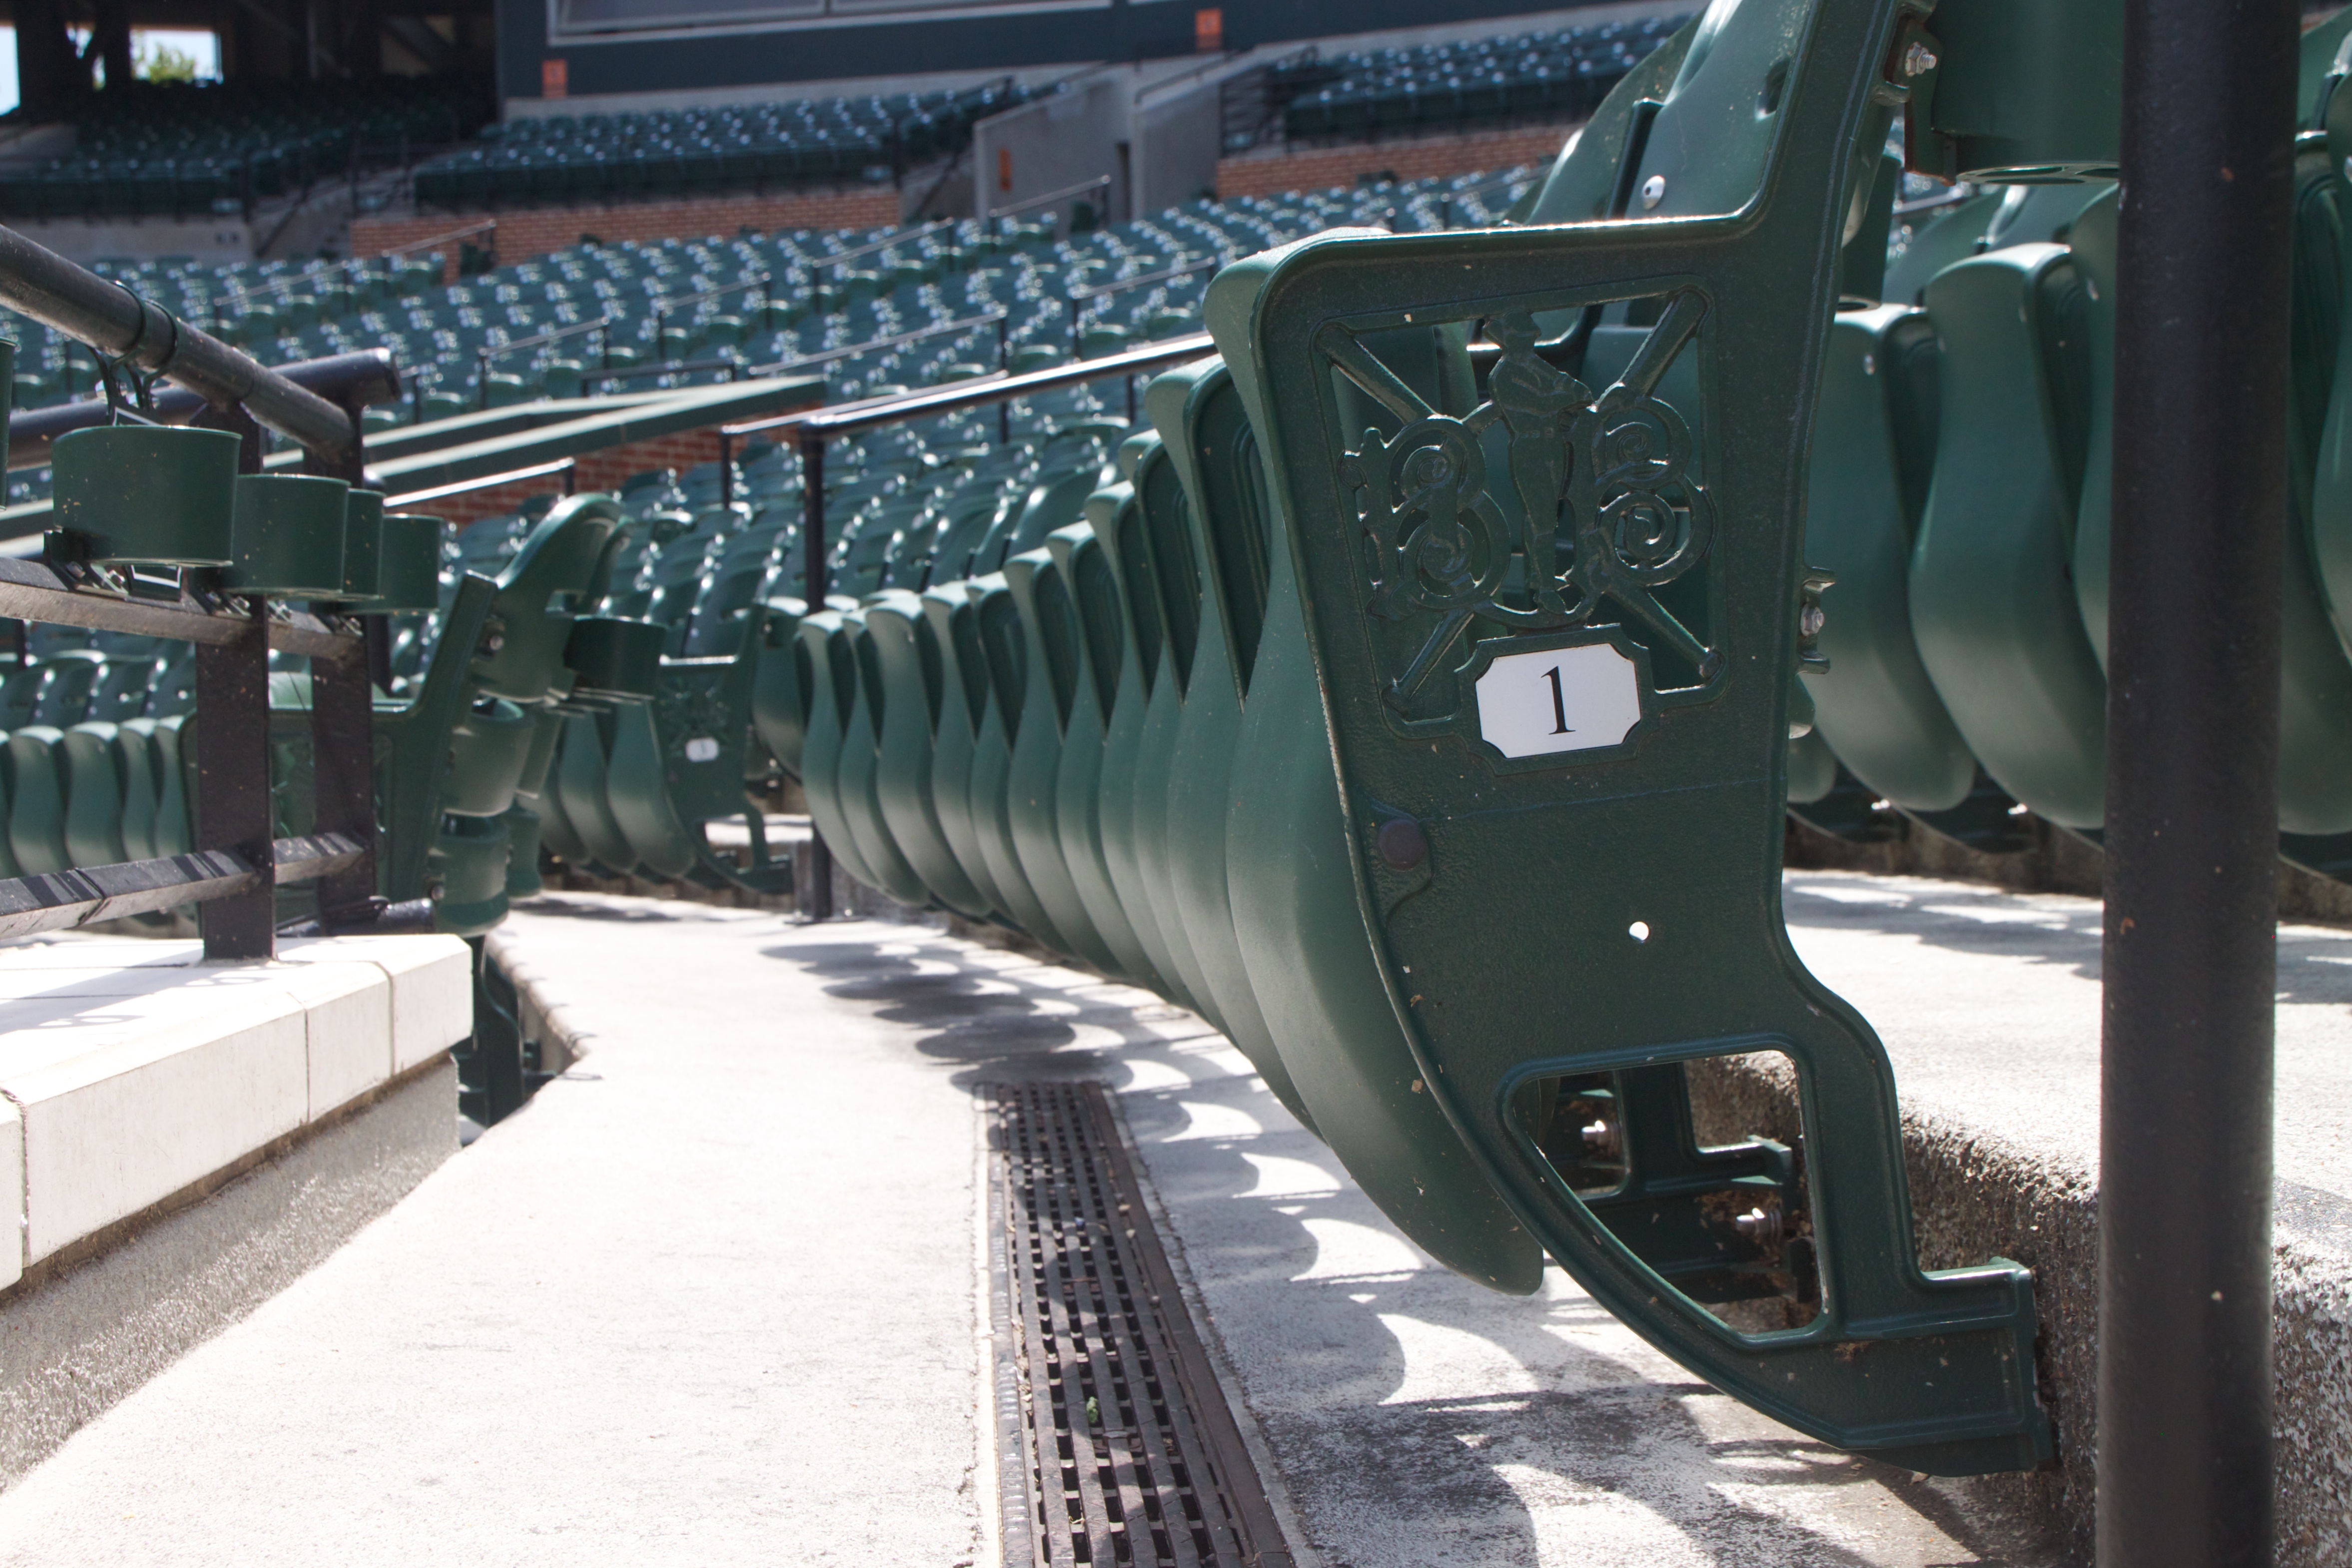
track, train, transport, vehicle, public transport